BMO Tower (Milwaukee)

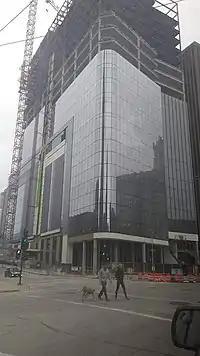
"BMO Financial Center" was under construction in June 2019.

The developer, Irgens Development Partners, purchased a 20-story building and a parking lot as the site for this high-rise. On November 17, 2017 demolition of the existing structures began. Construction began in December 2017. The total cost of the BMO project was $175 million. It is one of the tallest office towers in Milwaukee.